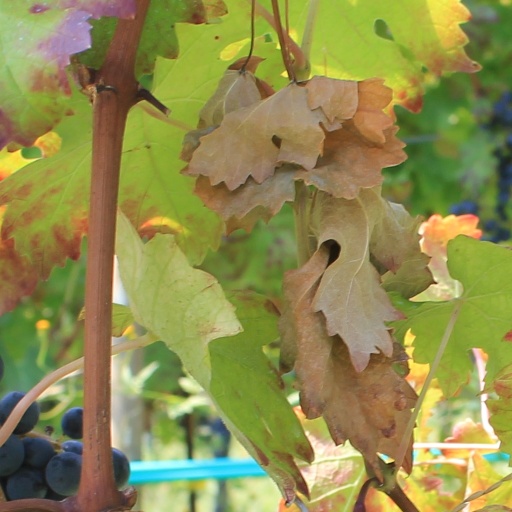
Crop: grape